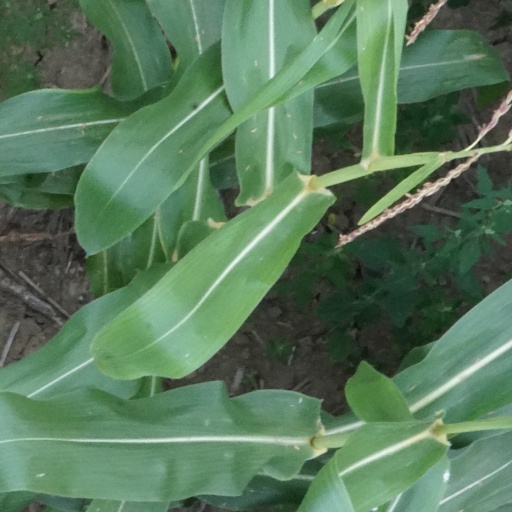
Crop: maize; corn